Dr. Joseph Halton House

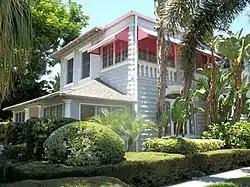

The Dr. Joseph Halton House is a historic home in Sarasota, Florida. It is located at 308 Cocoanut Avenue. On March 22, 1984, it was added to the U.S. National Register of Historic Places.